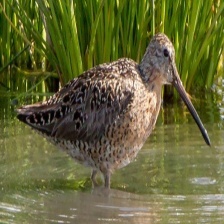
Species: SHORT BILLED DOWITCHER
Scientific name: LIMNODROMUS GRISEUS